Wind power in Rhode Island

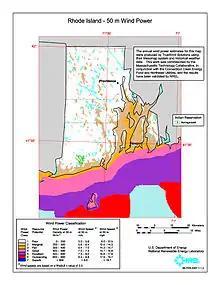
2007 US Department of Energy wind resource map of Rhode Island

Wind power in Rhode Island is in the early stages of development. There are several small scale wind turbine projects in the state. As of December 2013 there were 11 turbines at 10 sites in the state. In 2014, Rhode Island had 9 MW of installed wind power capacity, which quickly rose to 75 MW in 2019.